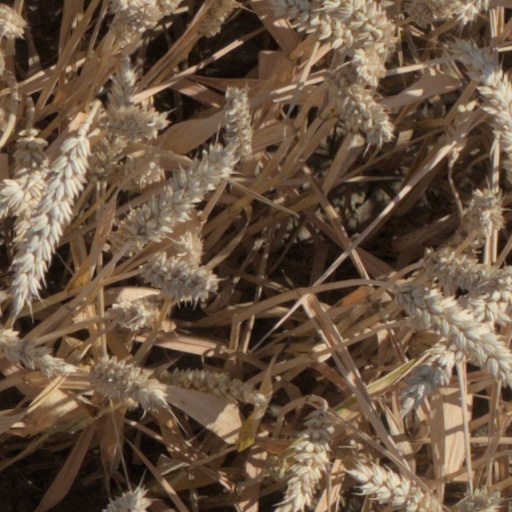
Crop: wheat